J. Lawton Collins

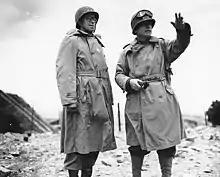
Major General J. Lawton Collins (right) explains to Lieutenant General Omar Bradley (left) how Cherbourg was taken, July 1944

VII Corps played a major role in the Normandy landings in June 1944 and the subsequent Battle of Normandy, including Operation Cobra. Collins was a favorite of the 21st Army Group commander, General Sir Bernard Montgomery, who after Operation Goodwood laid the path for VII Corps to break out in Operation Cobra on 27 July 1944. After Cobra was the Battle of the Falaise Pocket, which completed the destruction of the Wehrmacht in Normandy, the corps then took part in the liberation of Paris and the Allied advance from Paris to the Rhine. In early September VII Corps took approximately 25,000 prisoners during the Battle of the Mons Pocket. It later broke through the Siegfried Line and endured heavy fighting in the Battle of Hürtgen Forest. VII Corps later played a major role in the Battle of the Bulge, the largest battle on the Western Front during World War II, and finally took part in the Western Allied invasion of Germany. VII Corps is perhaps best known for the leading role it played in Operation Cobra; less well known is Collins' contribution to that plan.